Stephen Mitchell (philanthropist)

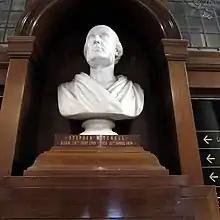
Commemorative portrait bust of Stephen Mitchell (1789-1874), completed in 1881, at North Street interior of Mitchell Library, by John Mossman (1817-1890)

The Mitchell Library was formally opened on 1 November 1877, by the Hon. James Bain, Lord Provost and on Monday 5 November its doors were opened to the public. By 1977, it laid claim to being the largest public reference library in Europe.